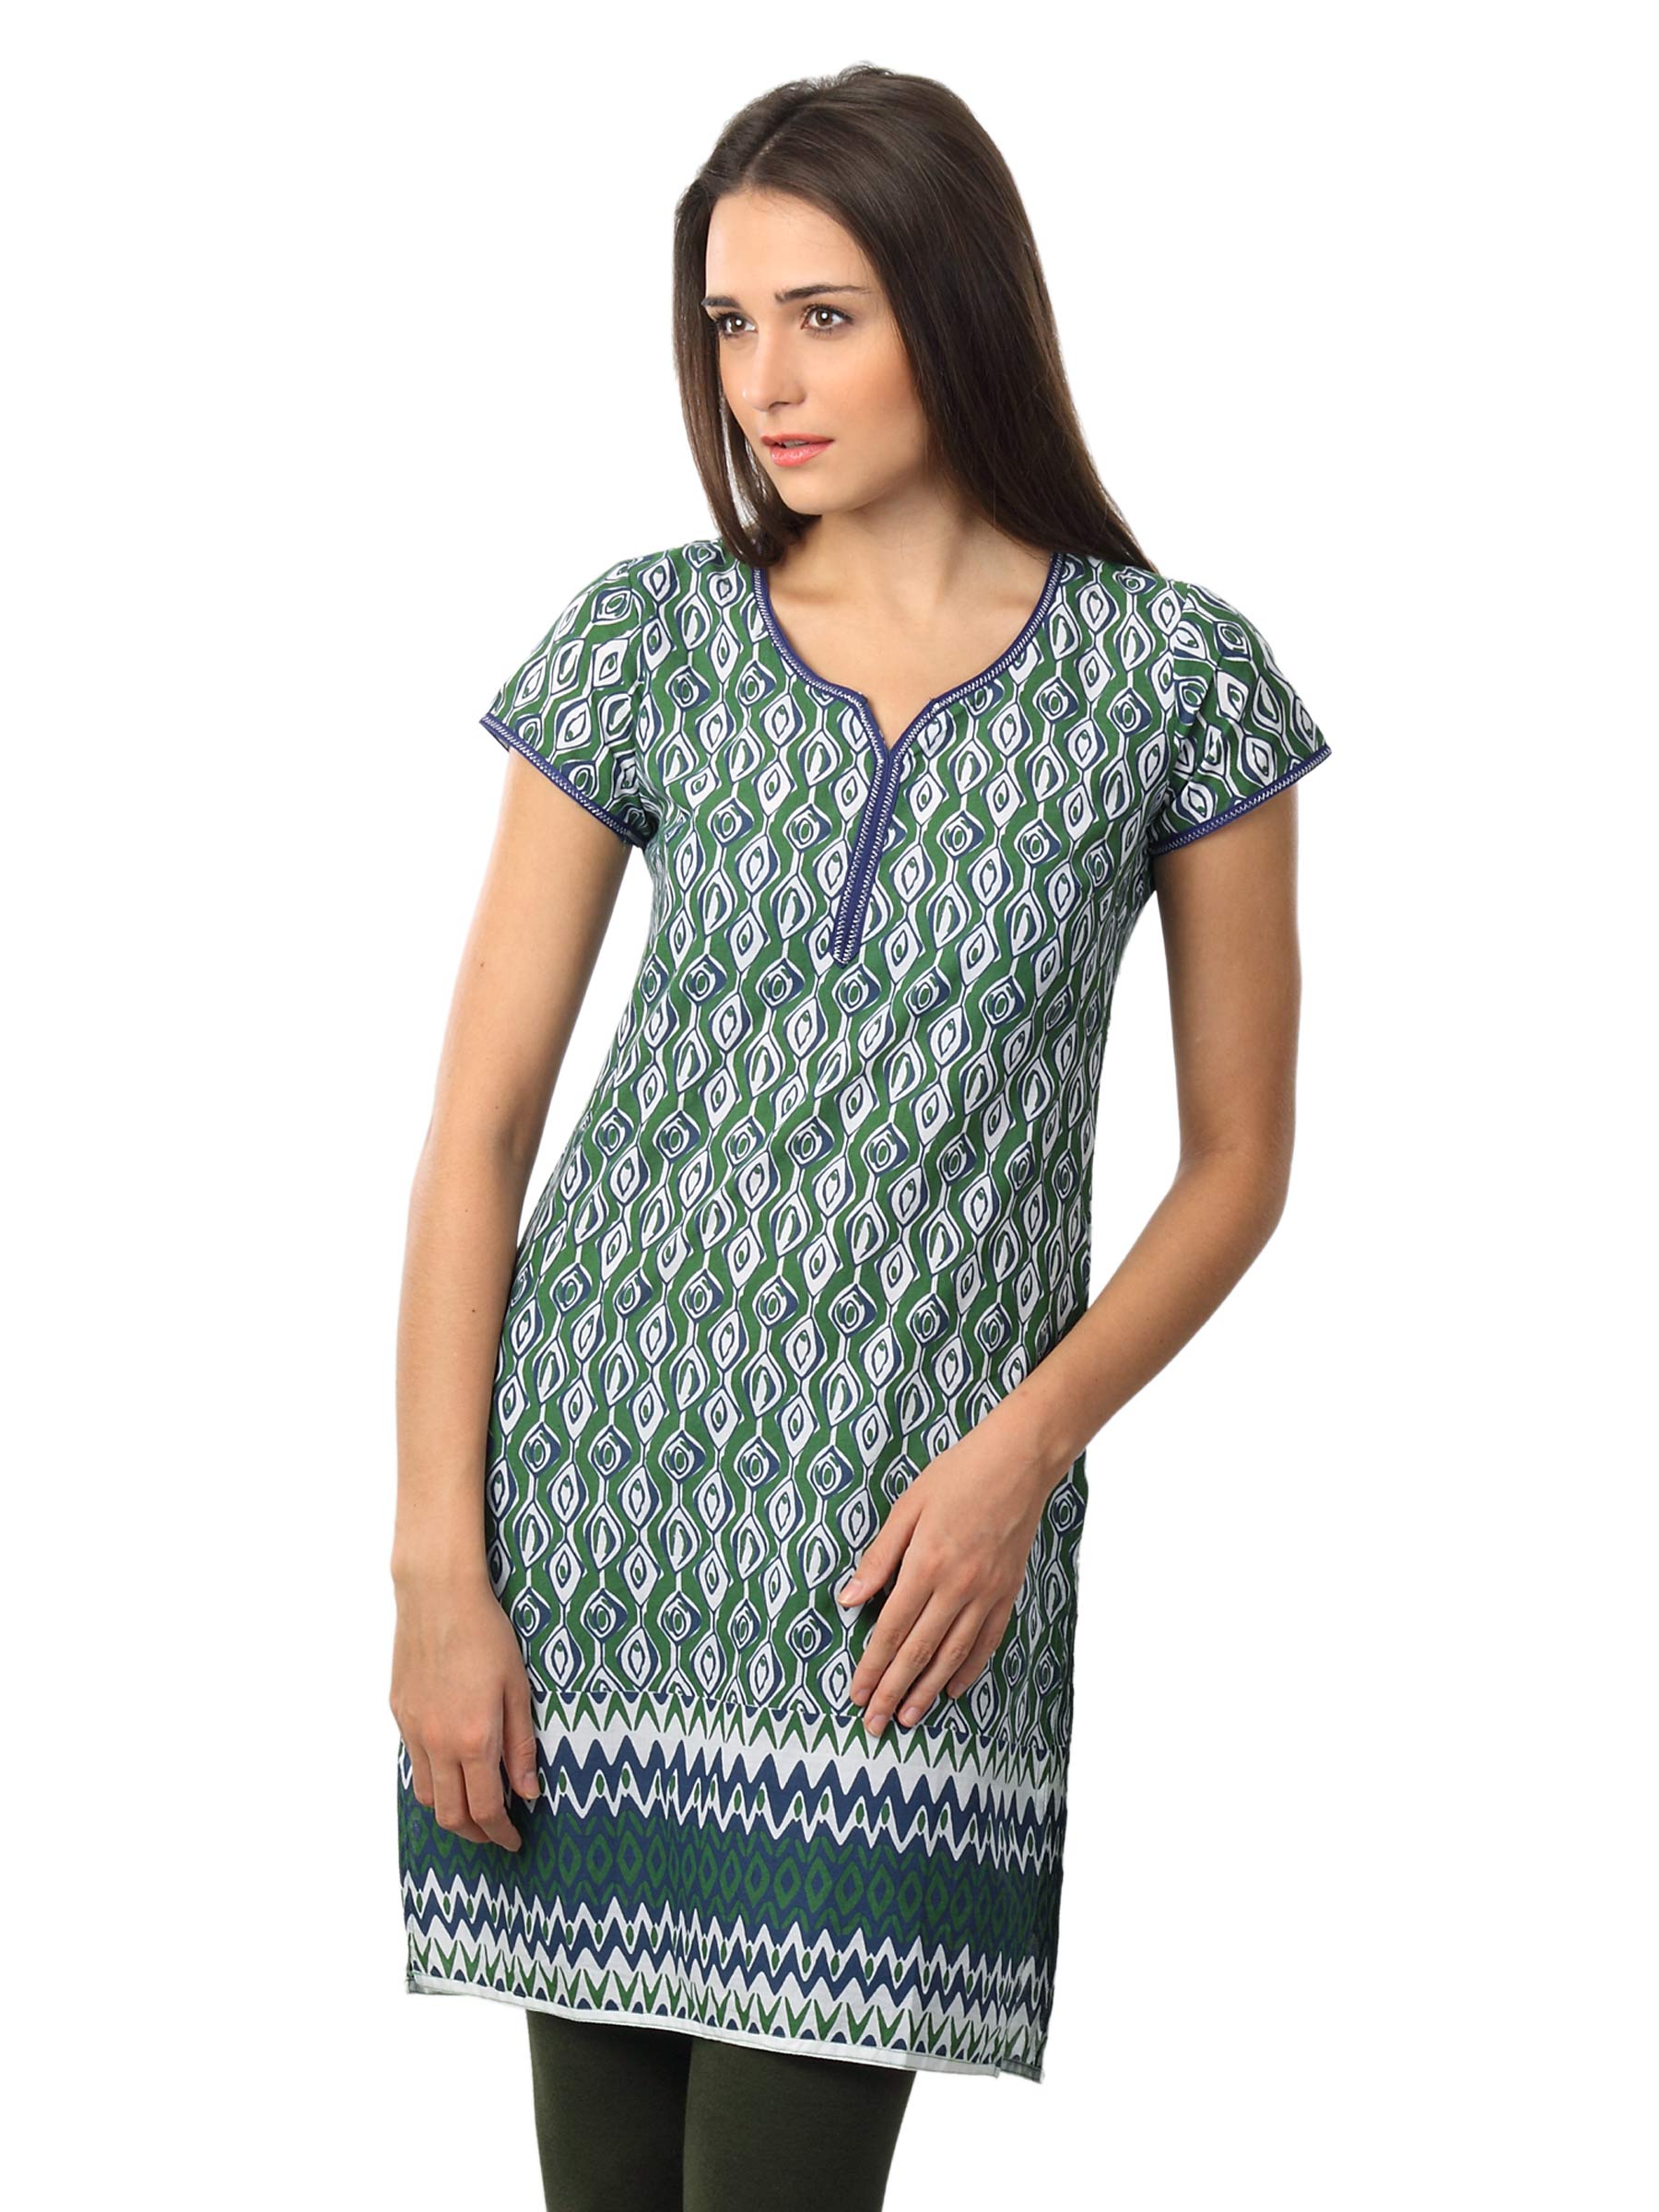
Vishudh Women Green Kurta
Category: Apparel / Topwear / Kurtas
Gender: Women
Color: Green
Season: Summer 2012
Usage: Ethnic